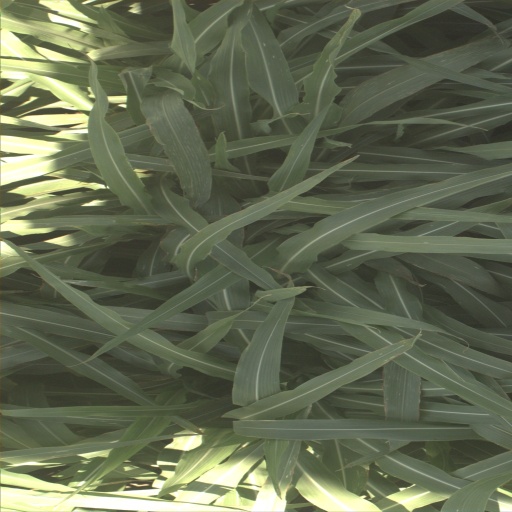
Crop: sorghum